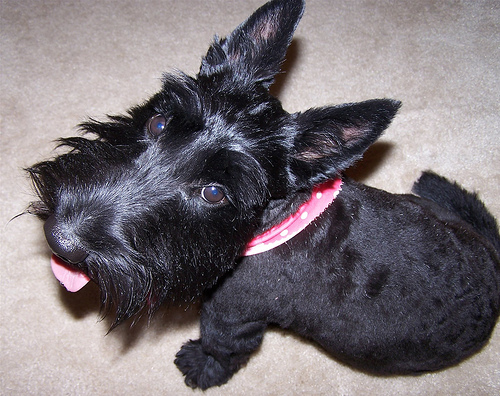
Animal: dog
Breed: scottish terrier